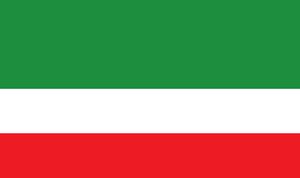
Cet article présente une liste des principales villes d'Équateur jusqu'en 2012.
Mocha est un canton d'Équateur situé dans la province de Tungurahua.